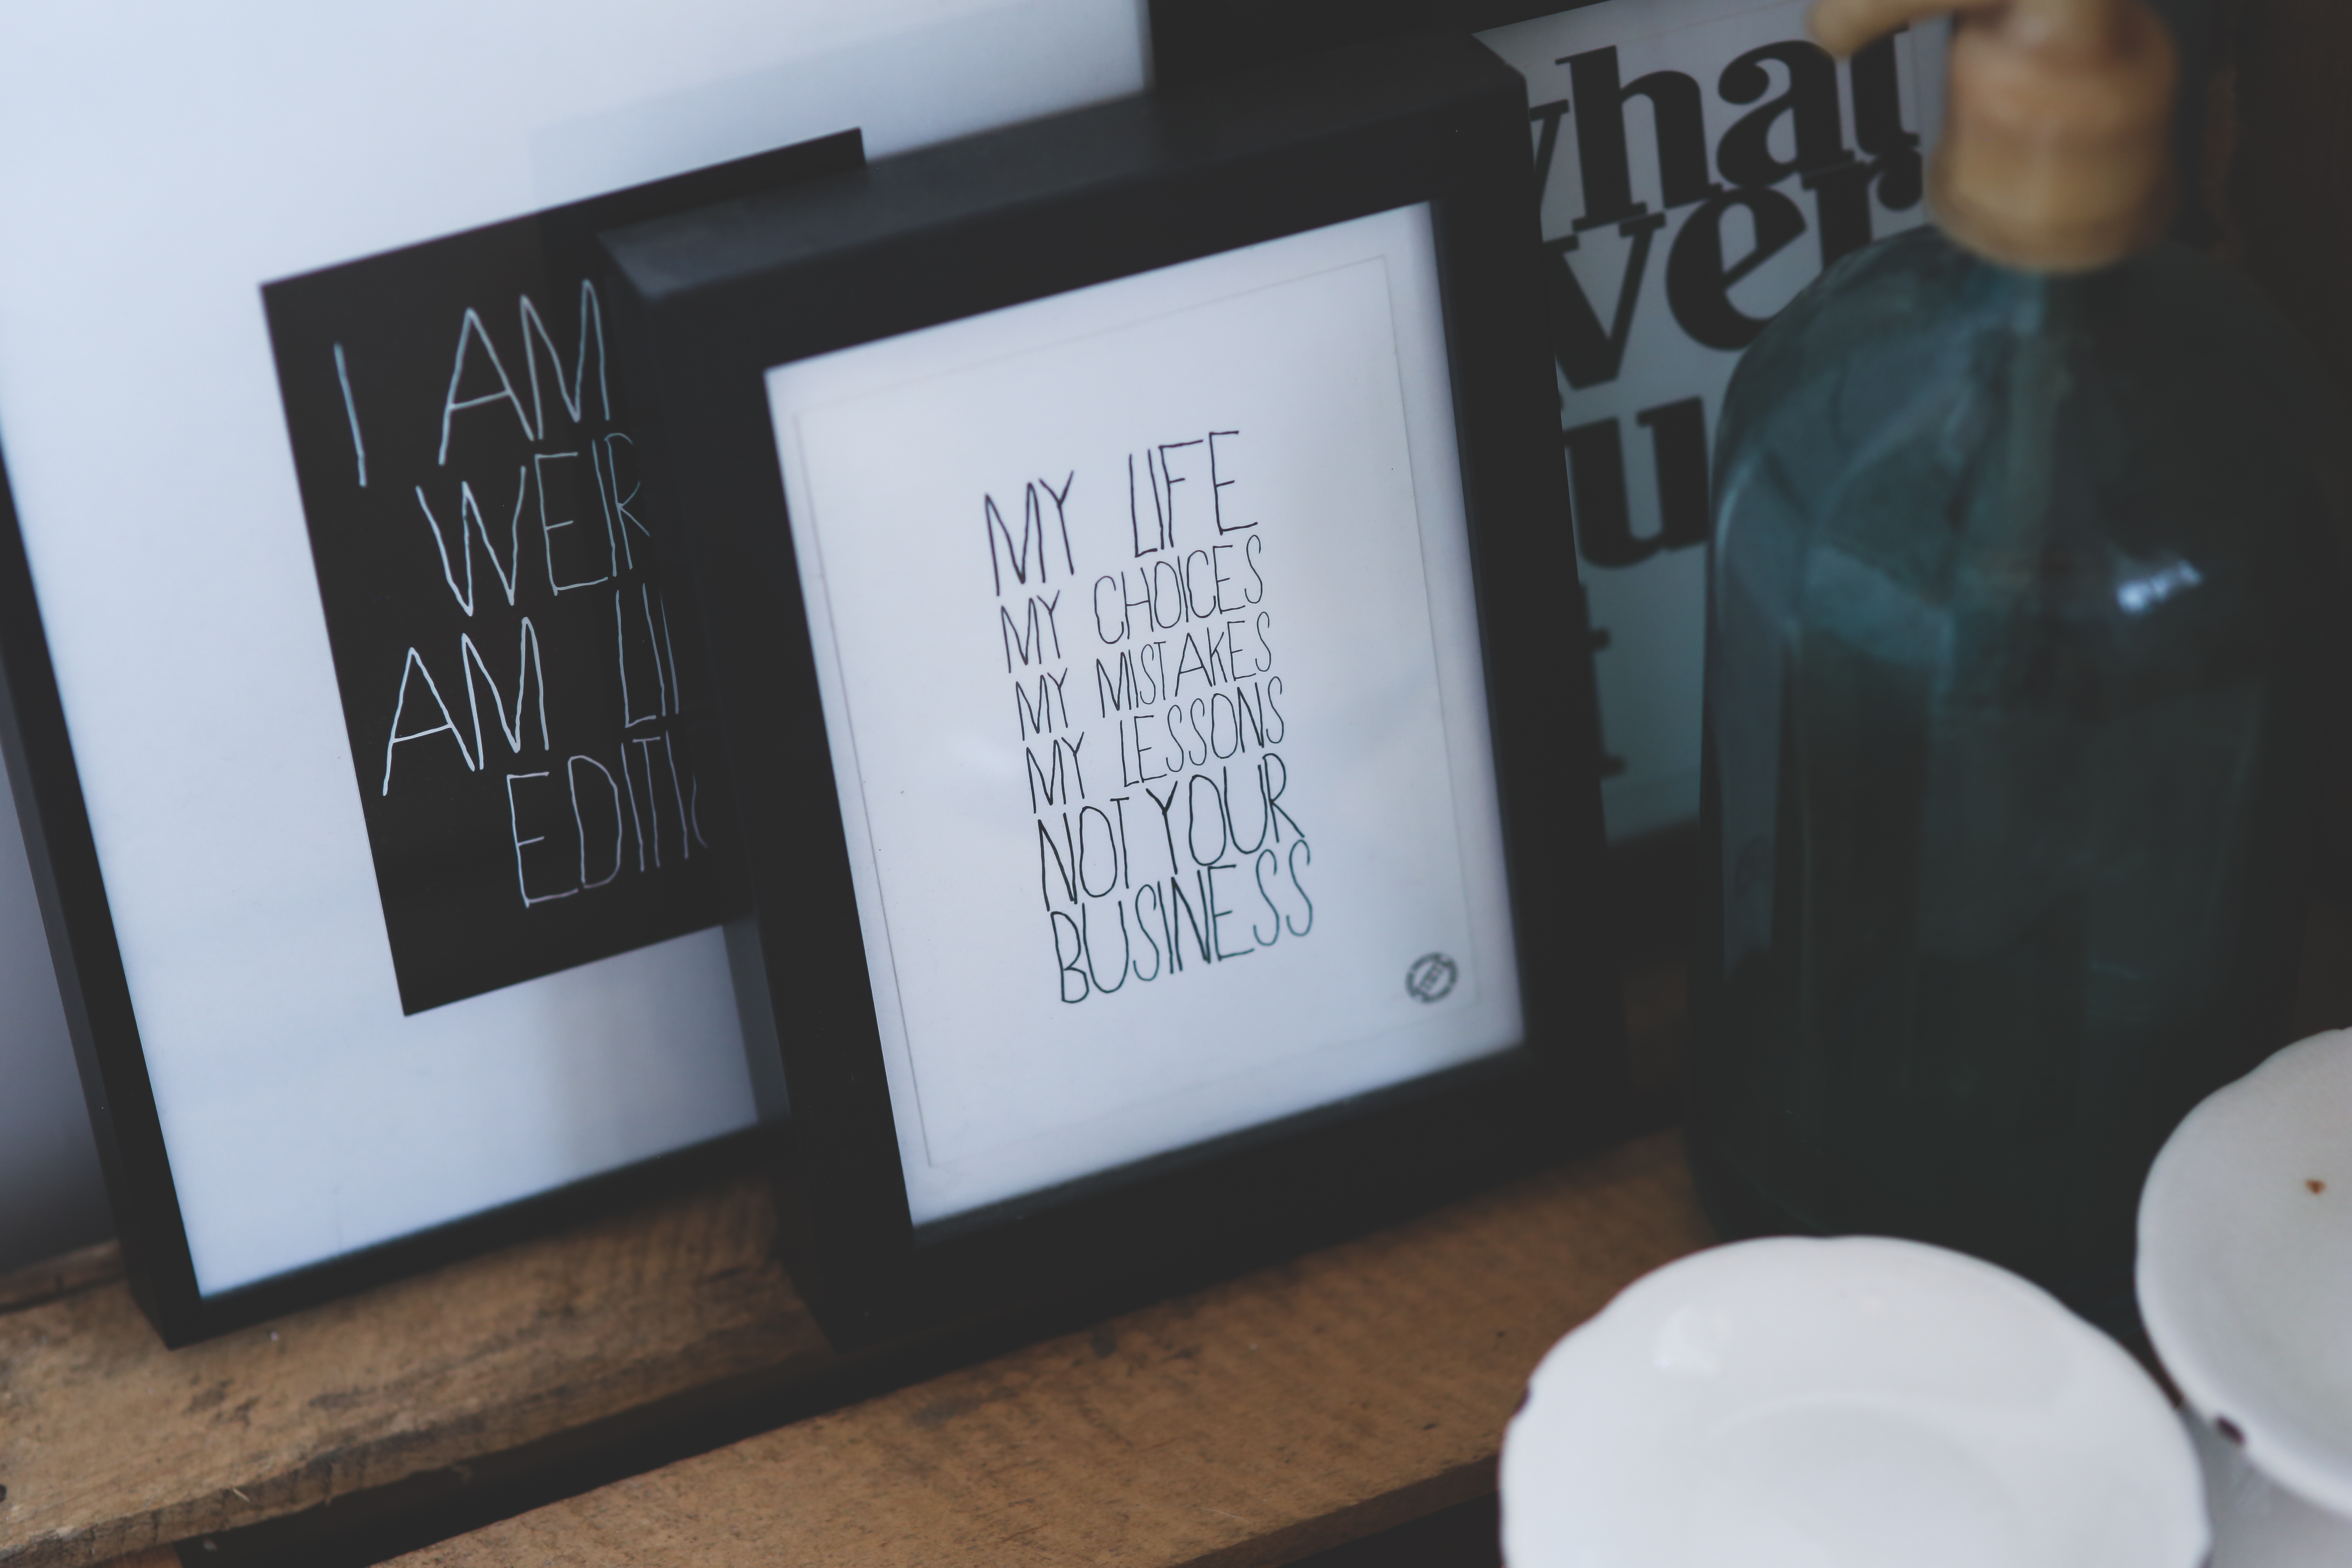
writing, typography, frame, lifestyle, life, brand, art, design, concept, poster, phrase, sentence